John M. Conroy

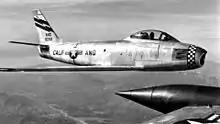
An F-86A-5-NA Sabre of 115th Fighter-Interceptor Squadron, 1955

After returning from the war, Conroy continued to fly with non-scheduled airlines and also joined the California Air National Guard, based at the Van Nuys Air Base. On May 21, 1955, Conroy, then a first lieutenant attached to the 115th Fighter Interceptor Squadron, completed "Operation Boomerang". This involved flying from coast to coast and back in one day during daylight hours. He flew an F-86A Sabre from Van Nuys to Floyd Bennett Field, New York, and returned using fuel stops both ways, setting a record of 5058 miles in 11 hours, 26 minutes, 33 seconds (442.0 mph). A decade later in 1965, Conroy and co-pilot Clay Lacy achieved another record-breaking flight in a Learjet. Operation "Sunrise Sunset" completed a round-trip flight from Los Angeles to New York and back, the first time a business jet made a round-trip flight across the U.S. between sunrise and sunset on the same day.